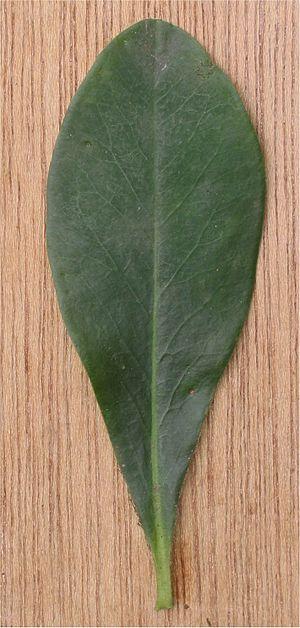
La forme foliaire, ou forme des feuilles, est une part de la morphologie végétale souvent utilisée dans la systématique ou classification des espèces. En effet, la forme des feuilles, qui comprend de nombreuses variantes, est souvent une des caractéristiques les plus visibles pouvant servir à identifier une espèce végétale. Leur forme, leur taille et leur surface, leur angle d'insertion, ainsi que leur distribution spatiale au sein de la couronne d'un arbre et sur les axes végétatifs sont les déterminants structurels de l'interception lumineuse et donc du rendement de la photosynthèse.